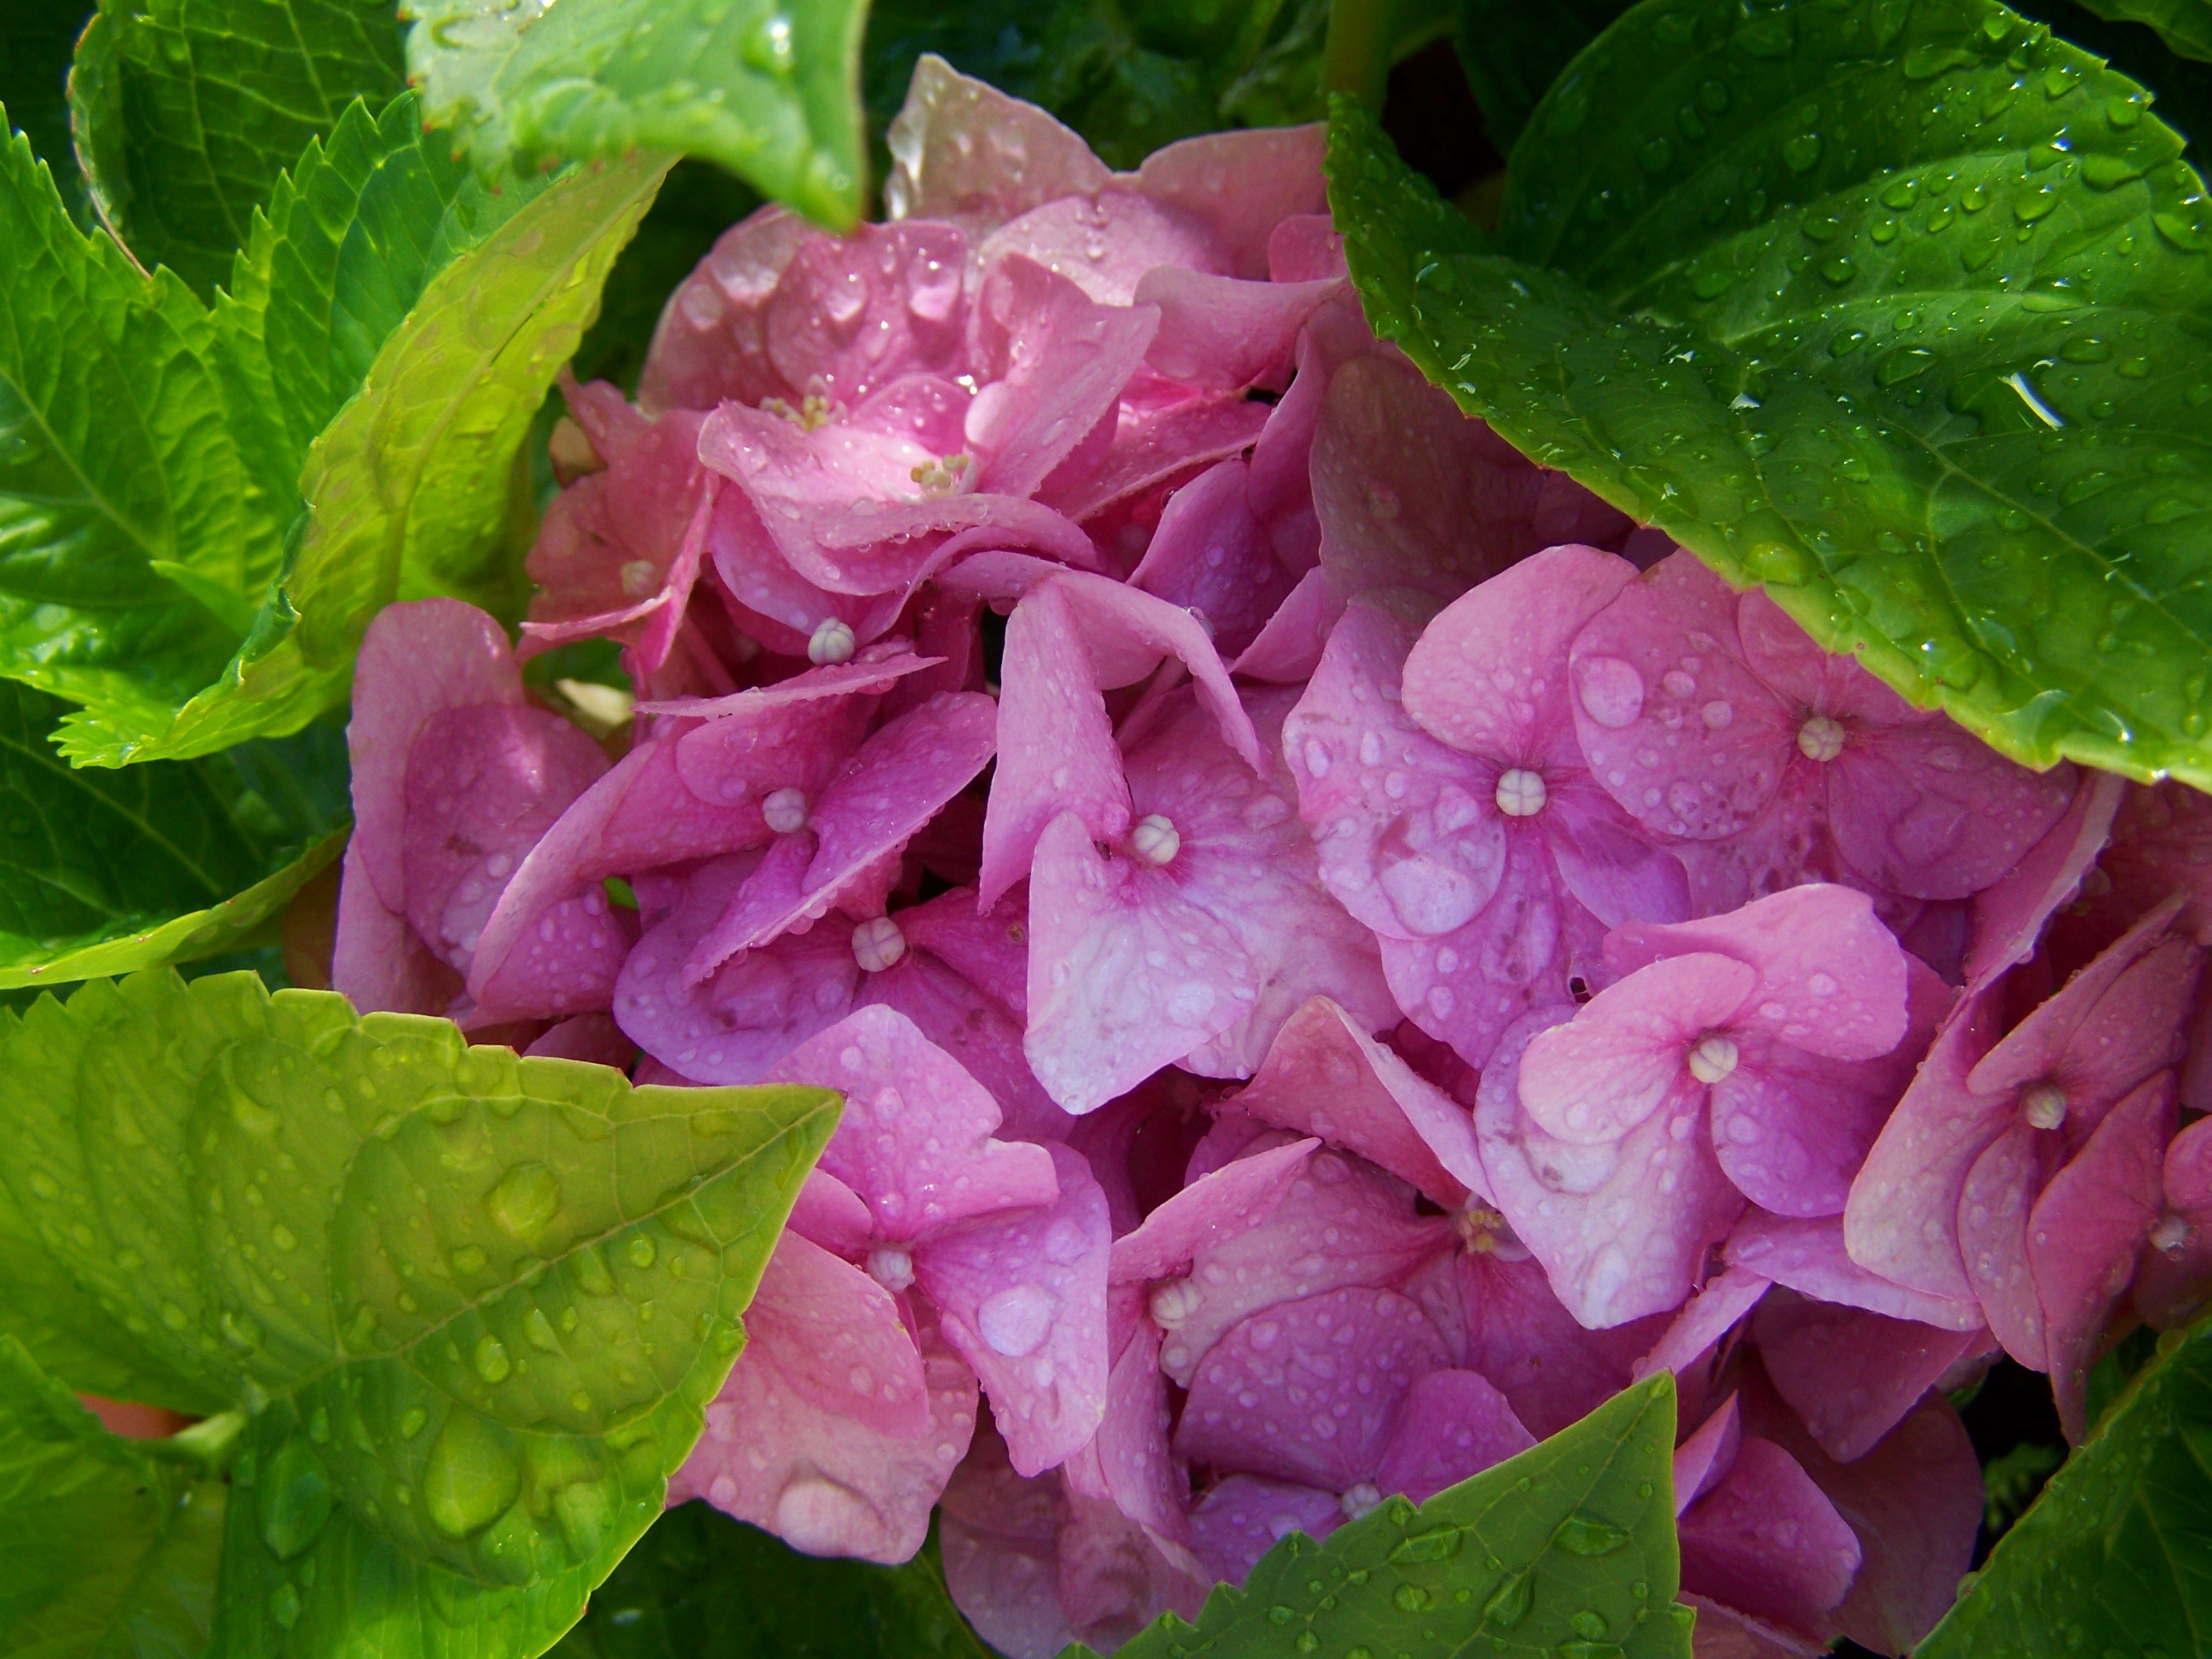
plant, leaf, flower, petal, botany, pink, flora, hydrangea, floristry, macro photography, flowering plant, hydrangeaceae, summer flower garden, es cseppes hydrangeas, cornales, annual plant, land plant